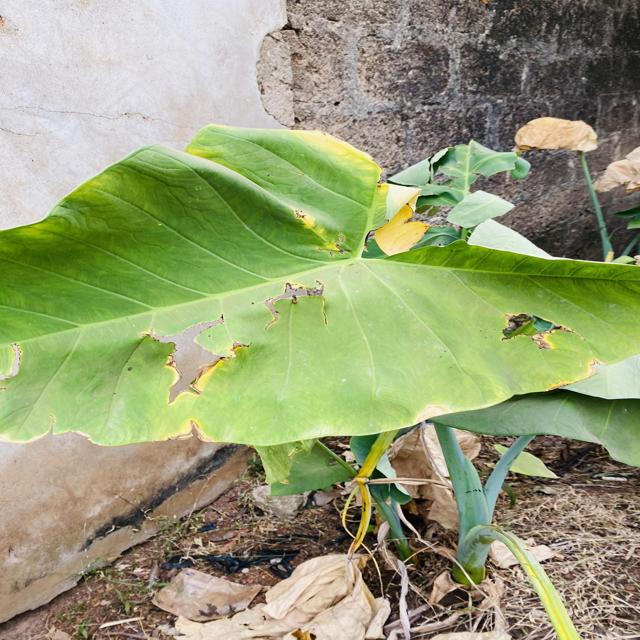
Label: Late_Blight